Melanie Oudin

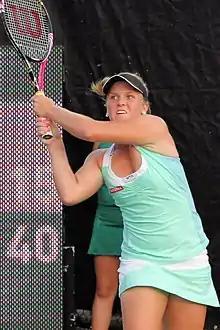
Oudin at the 2011 Texas Open

Oudin began new season at the Hobart International where she lost to Sara Errani in the first round. At the Australian Open, she was defeated in the first round by Alla Kudryavtseva.